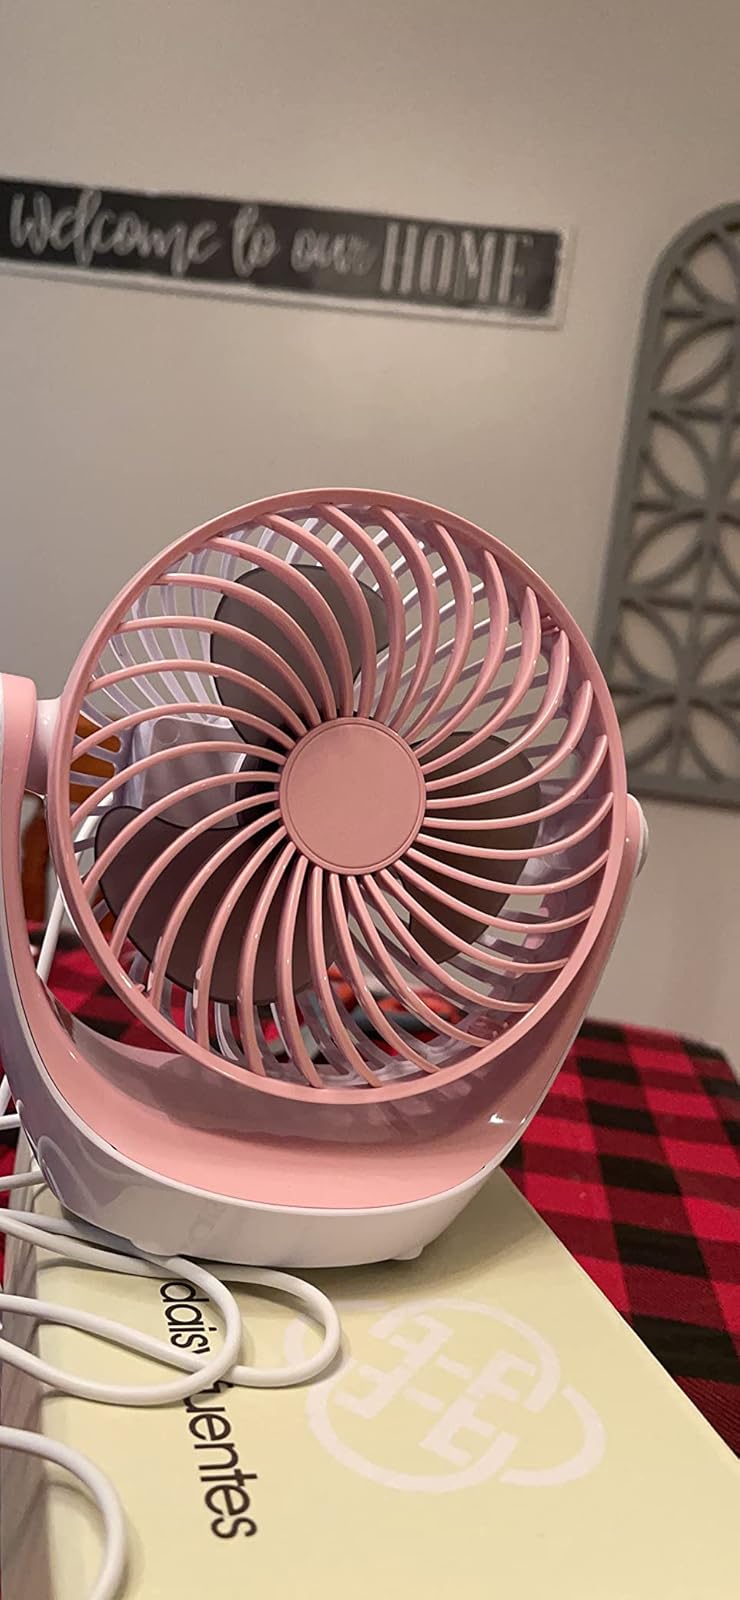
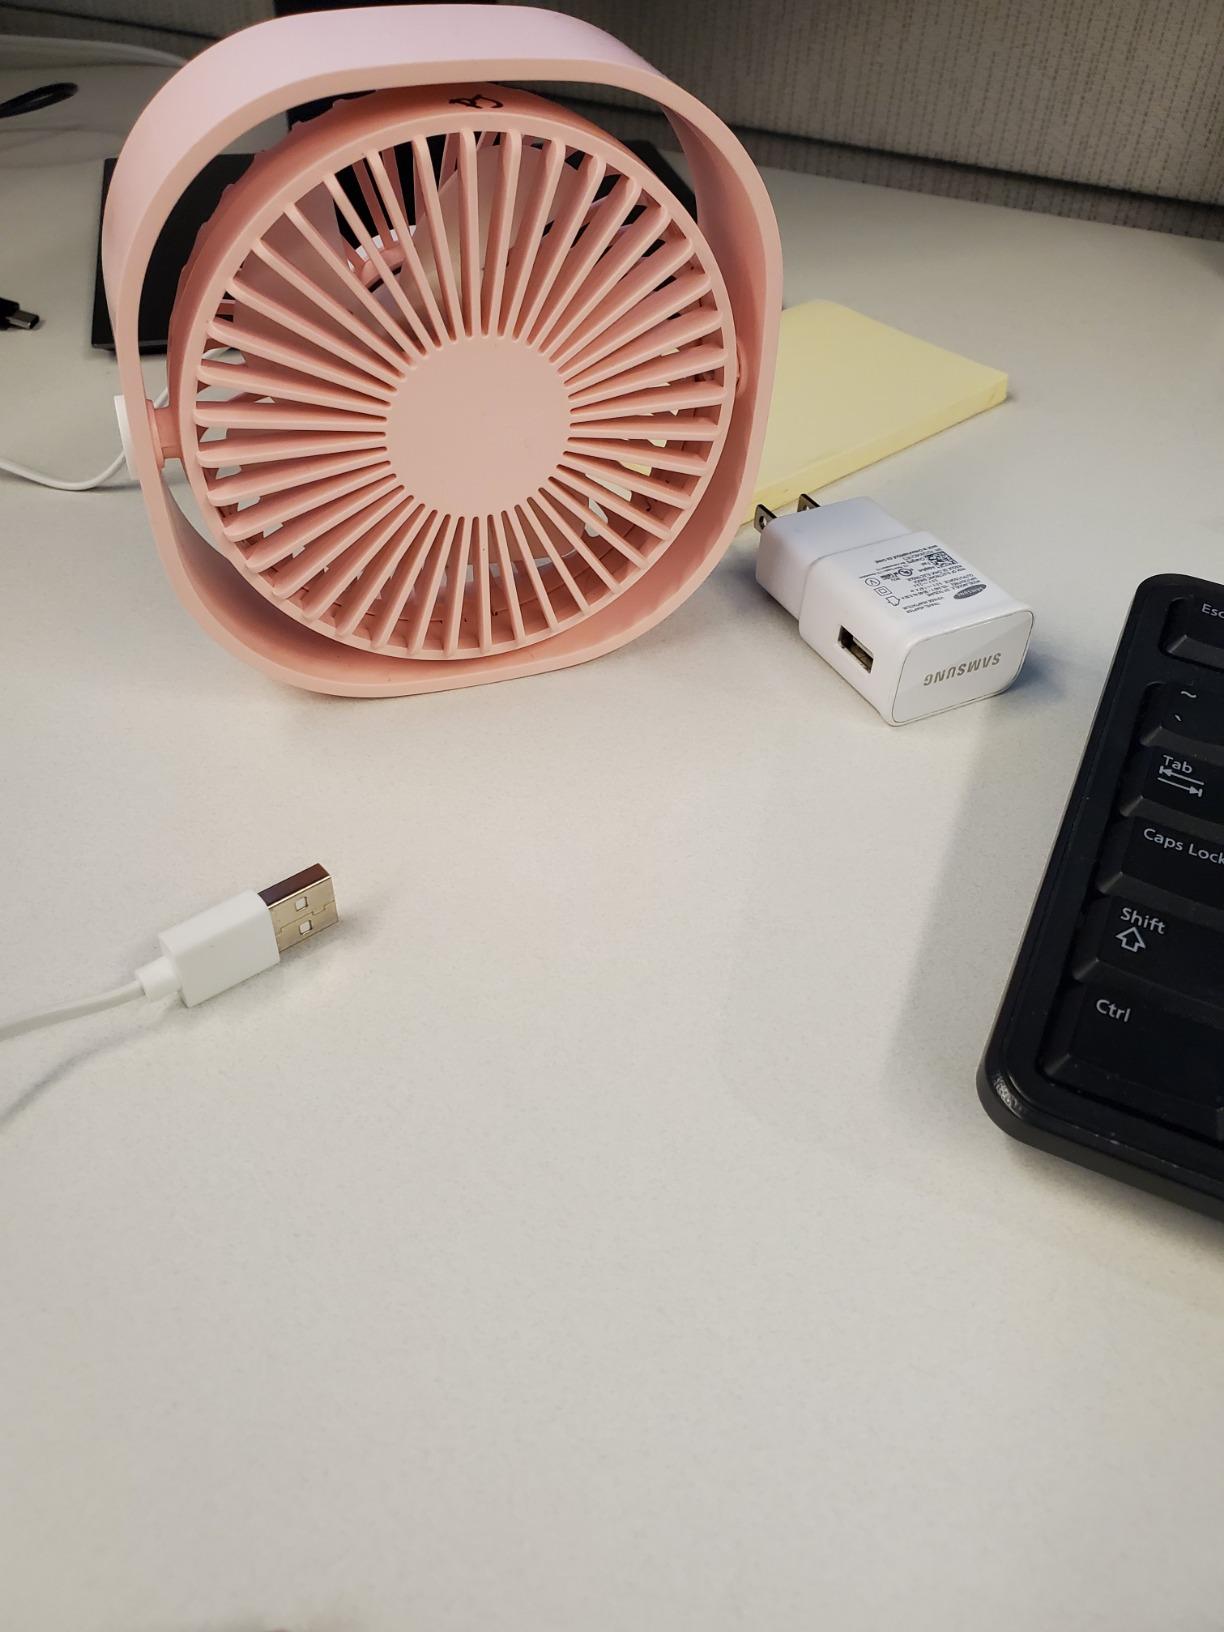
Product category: fan
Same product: no